Han Sai Por

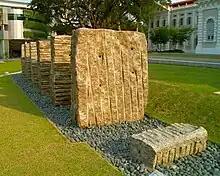
"20 Tonnes" (2002), photographed on 14 June 2009

Beyond Han's sculptures which embrace organic forms, she has also designed geometric pieces. "Four Dimensions" (1993) was made up of ten geometrical structures, including single objects (such as "Tetrahedron–Tetrahedron Interpenetration") and opened-up planes ("Cubic Triangle") connected with each other through the use of angles, and light and shadow. Han said: "My works are based on the concept of mathematical logic. The idea is to show how each step is based on the previous one so that the geometrical forms progress in logical sequence ... The fourth dimension is abstract. It cannot be seen or touched. It contains the feelings and talents of Mankind. We wish to possess this space and to open it up for all people to share." Sabapathy was somewhat critical of these works, saying that they dealt only with techniques and fabrication and did not "disclose fresh insights into space and its articulation". He expressed the hope that Han would stay the course and deepen her investigation beyond form into an exploration of light, colour and materials to "create environments in which form, space and time can be seen to be related in ever-changing yet intelligent systems".